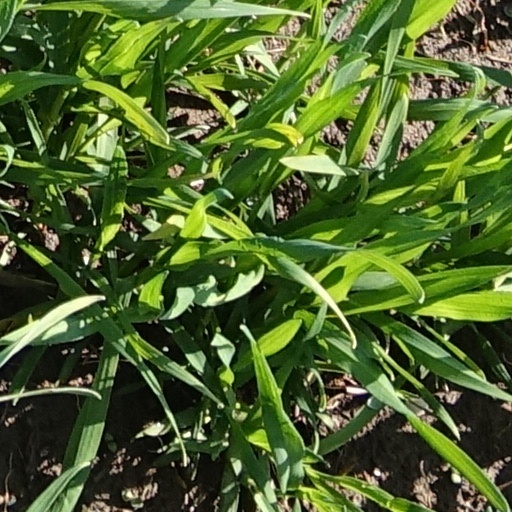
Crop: wheat